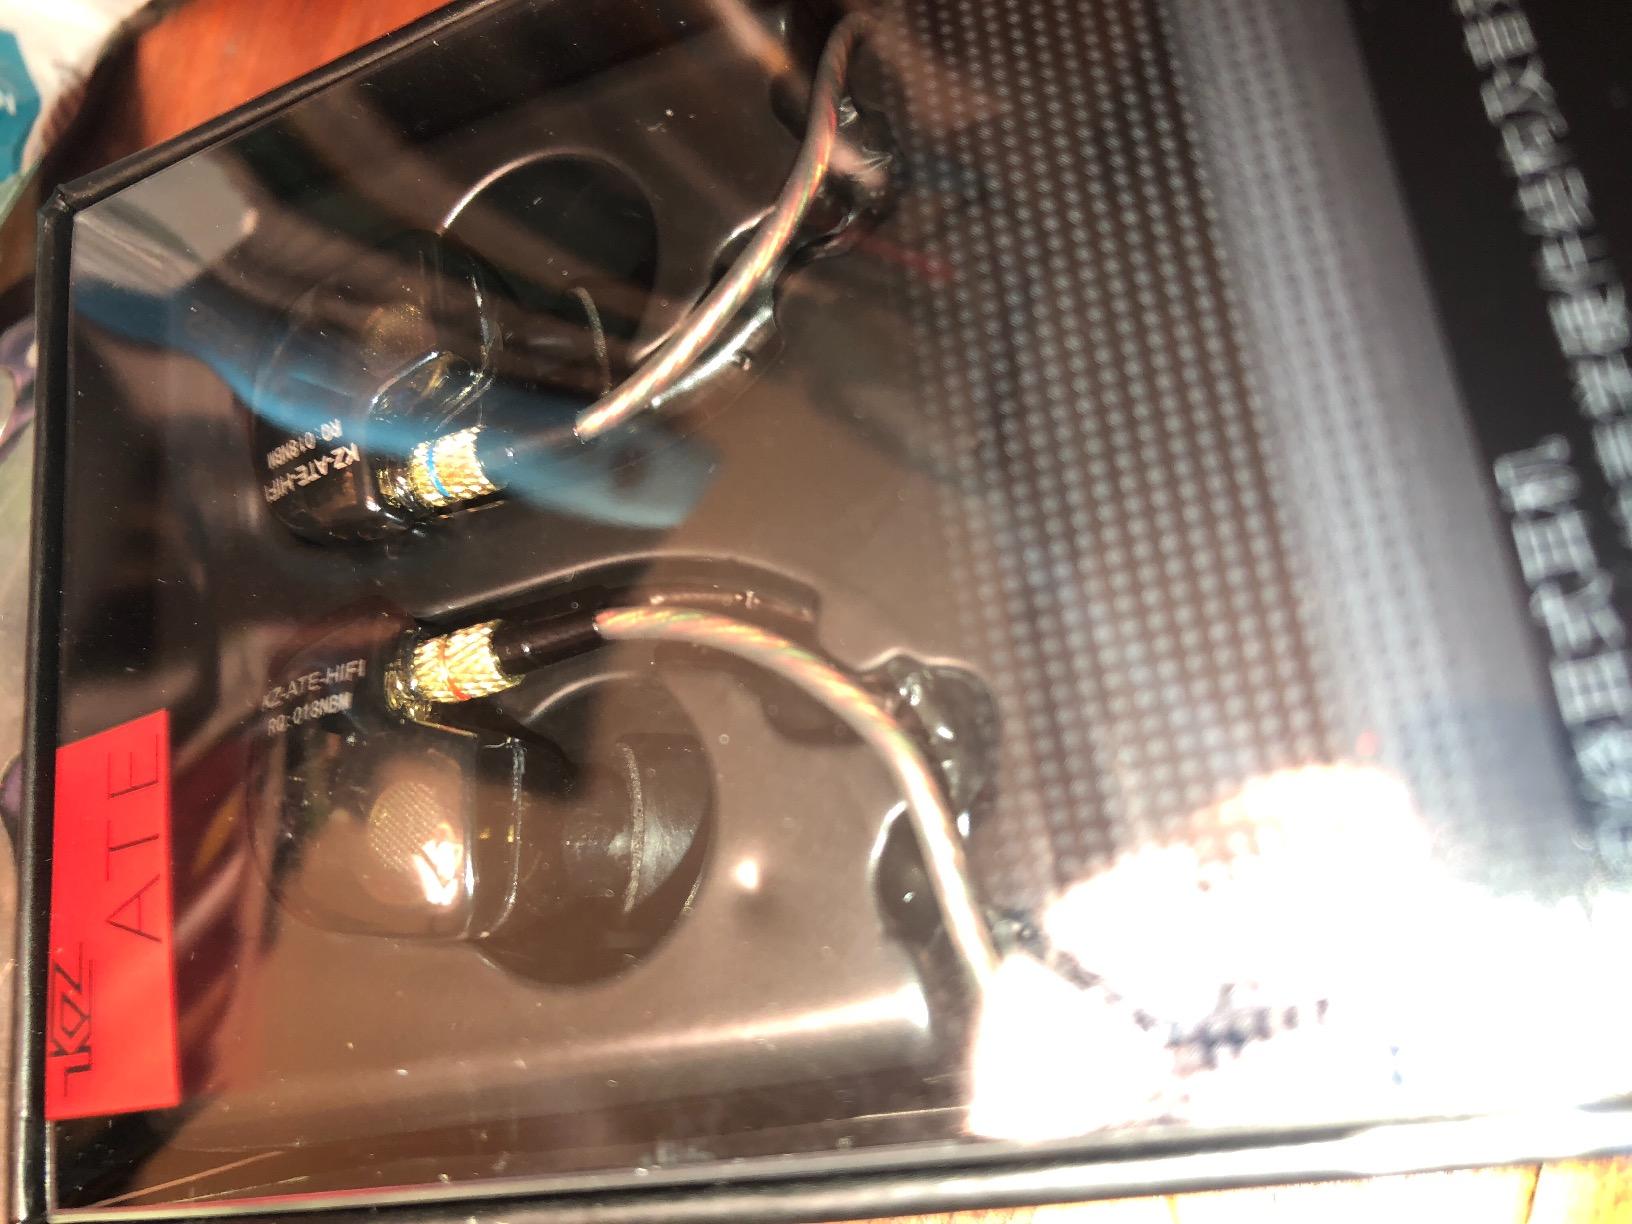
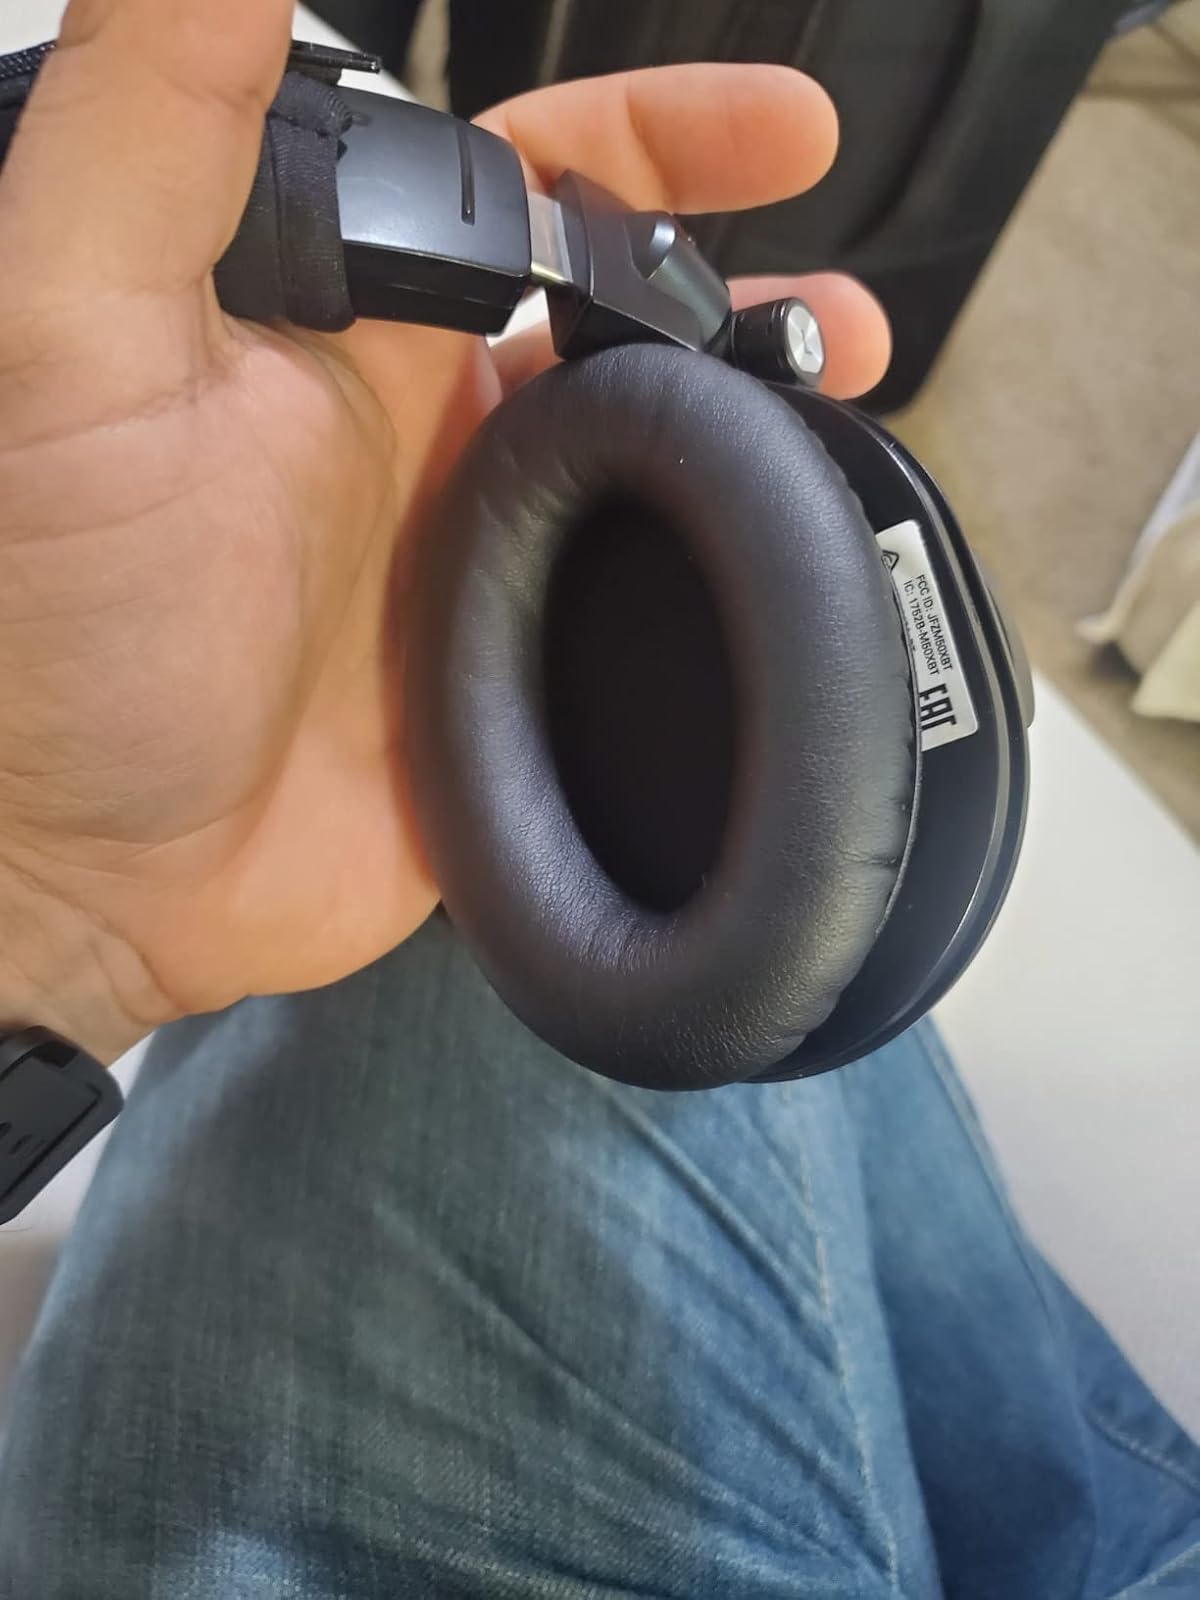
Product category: headphones
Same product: no